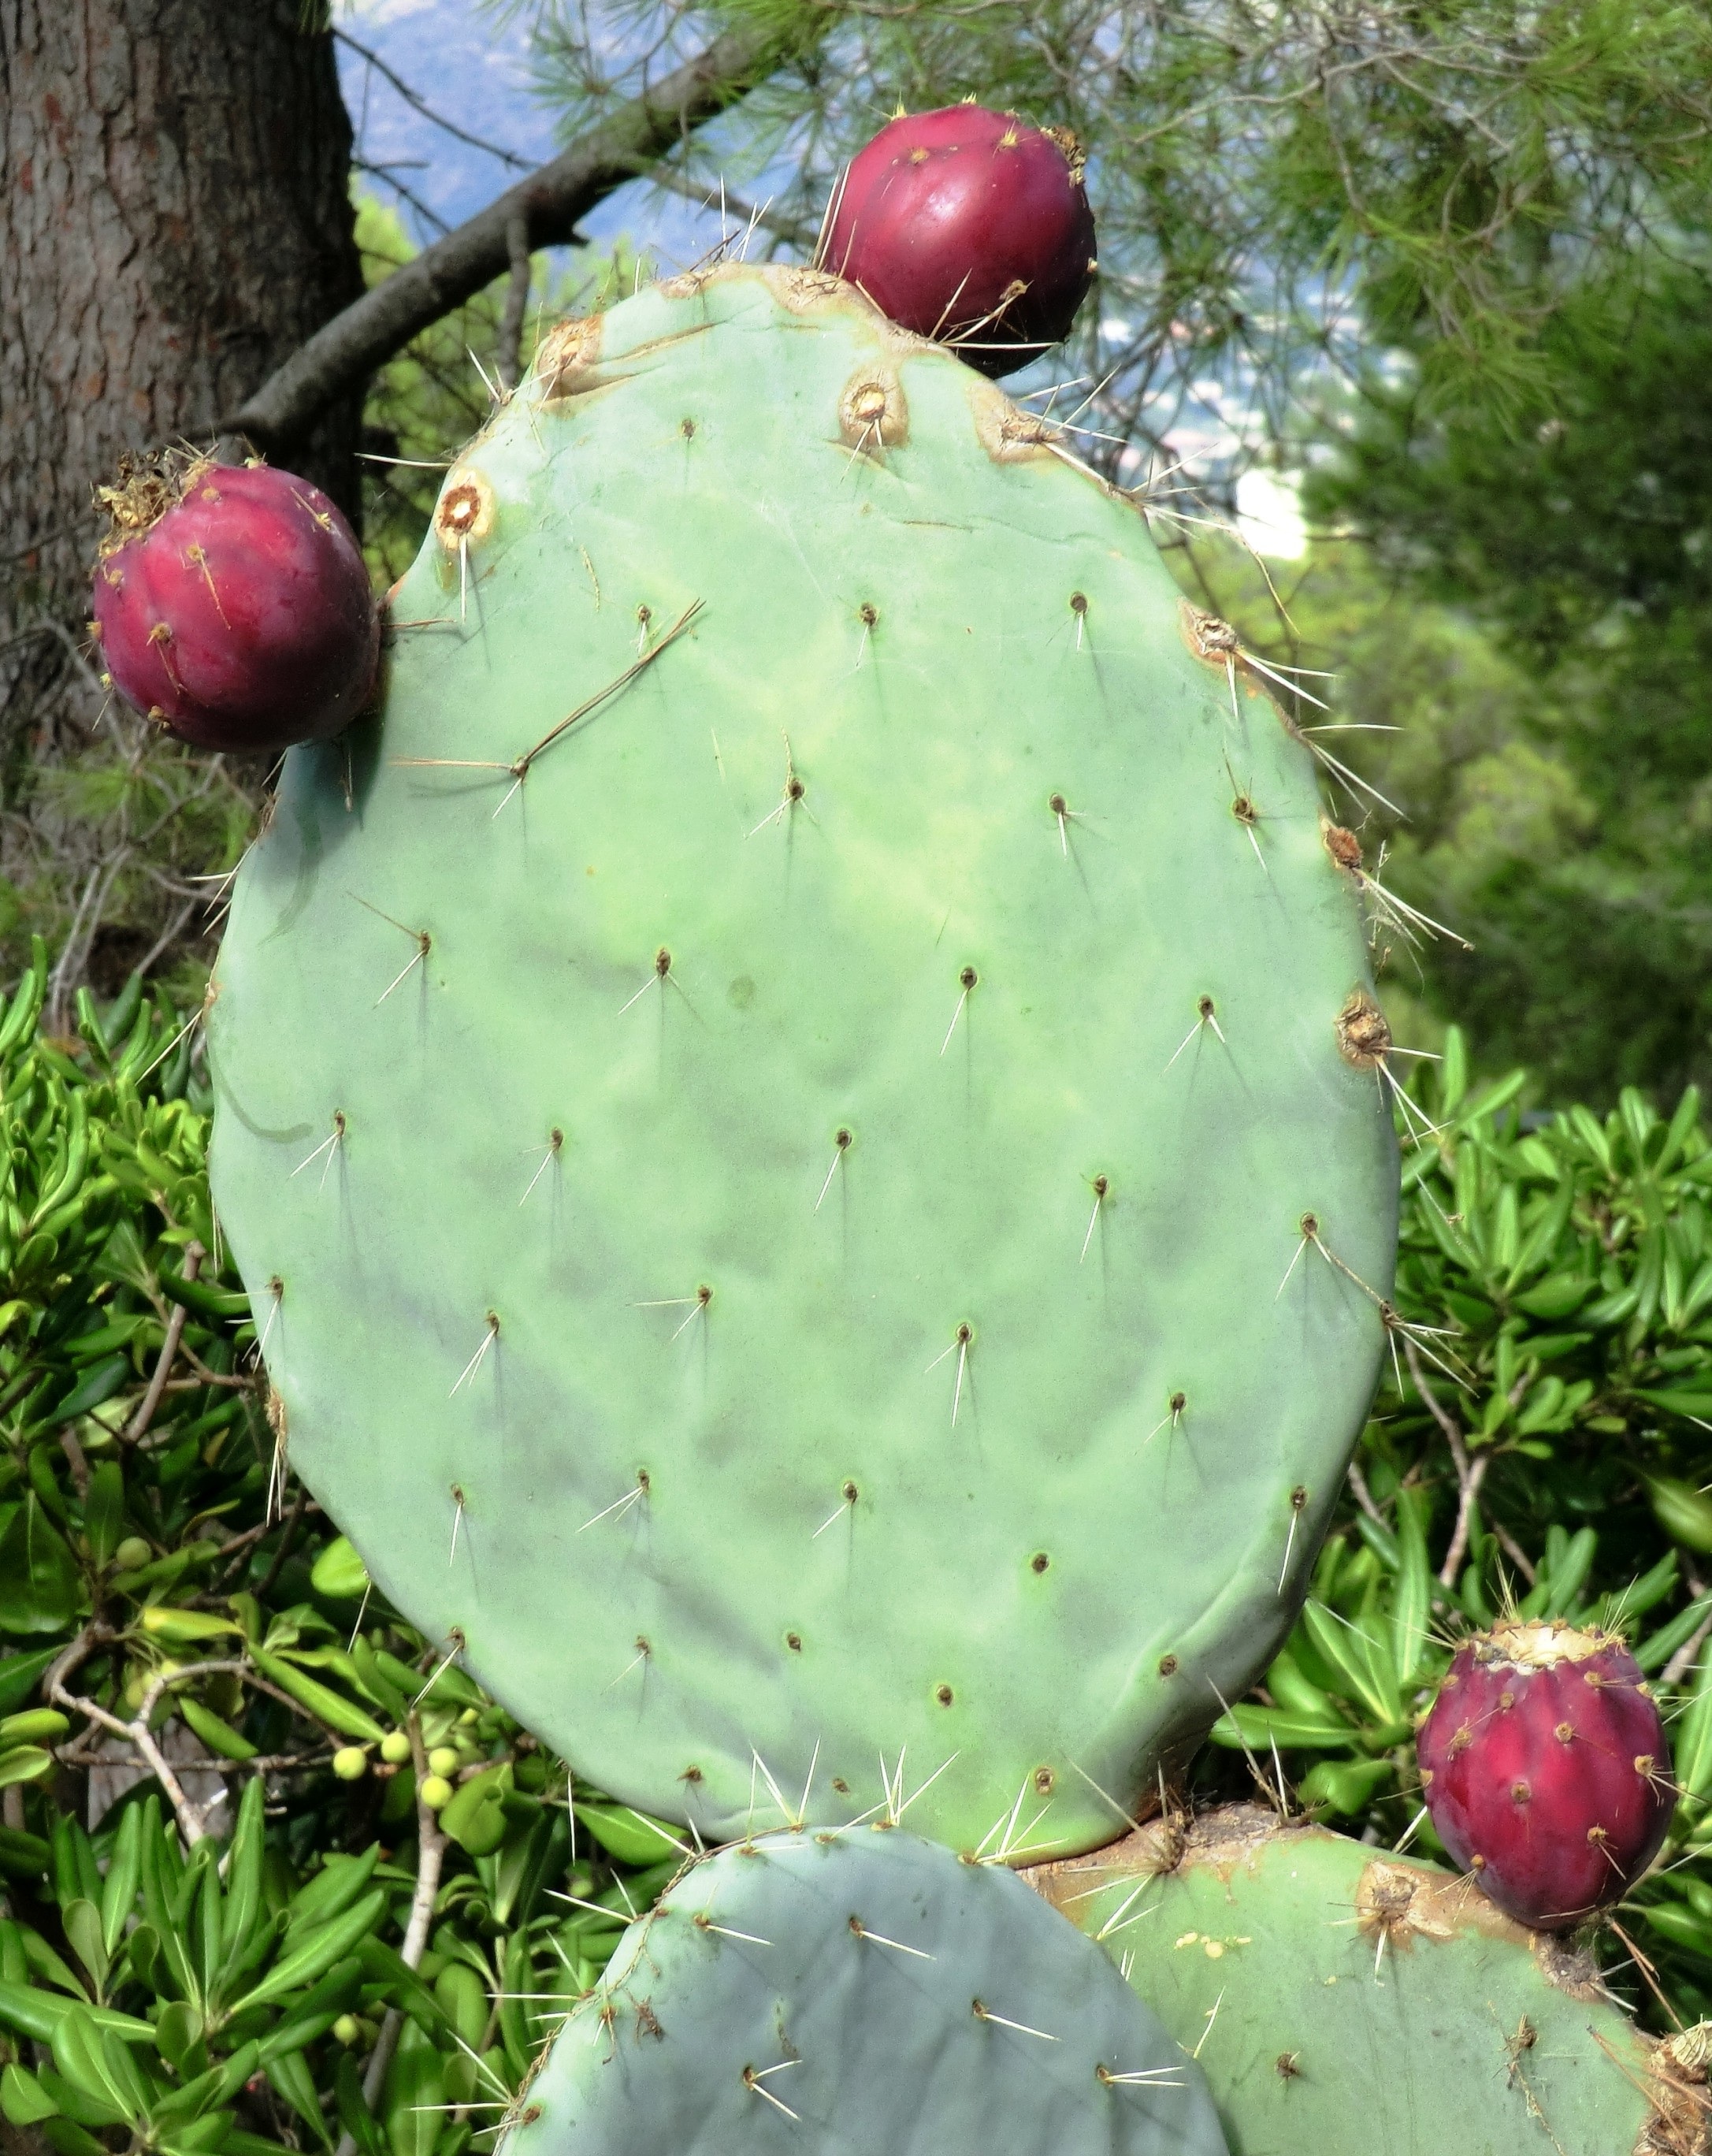
nature, prickly, cactus, plant, fruit, food, green, produce, botany, thorns, south of france, flowering plant, prickly pear, land plant, hedgehog cactus, nopal, barbary fig, eastern prickly pear